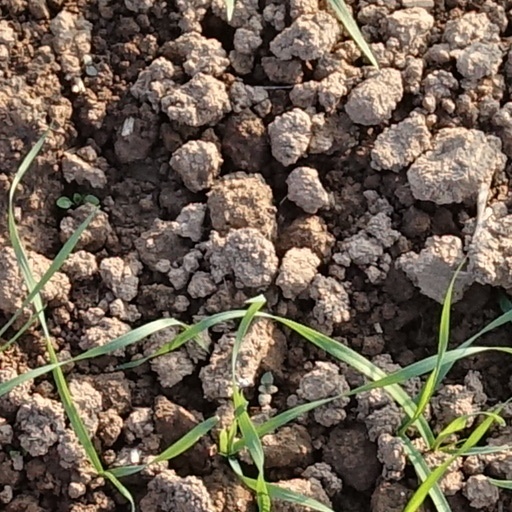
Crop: wheat